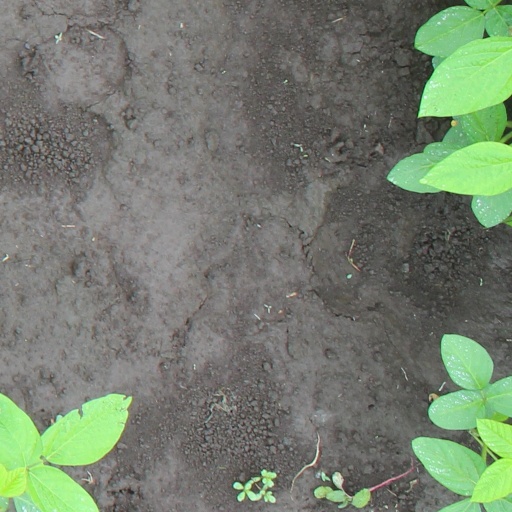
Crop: soybean